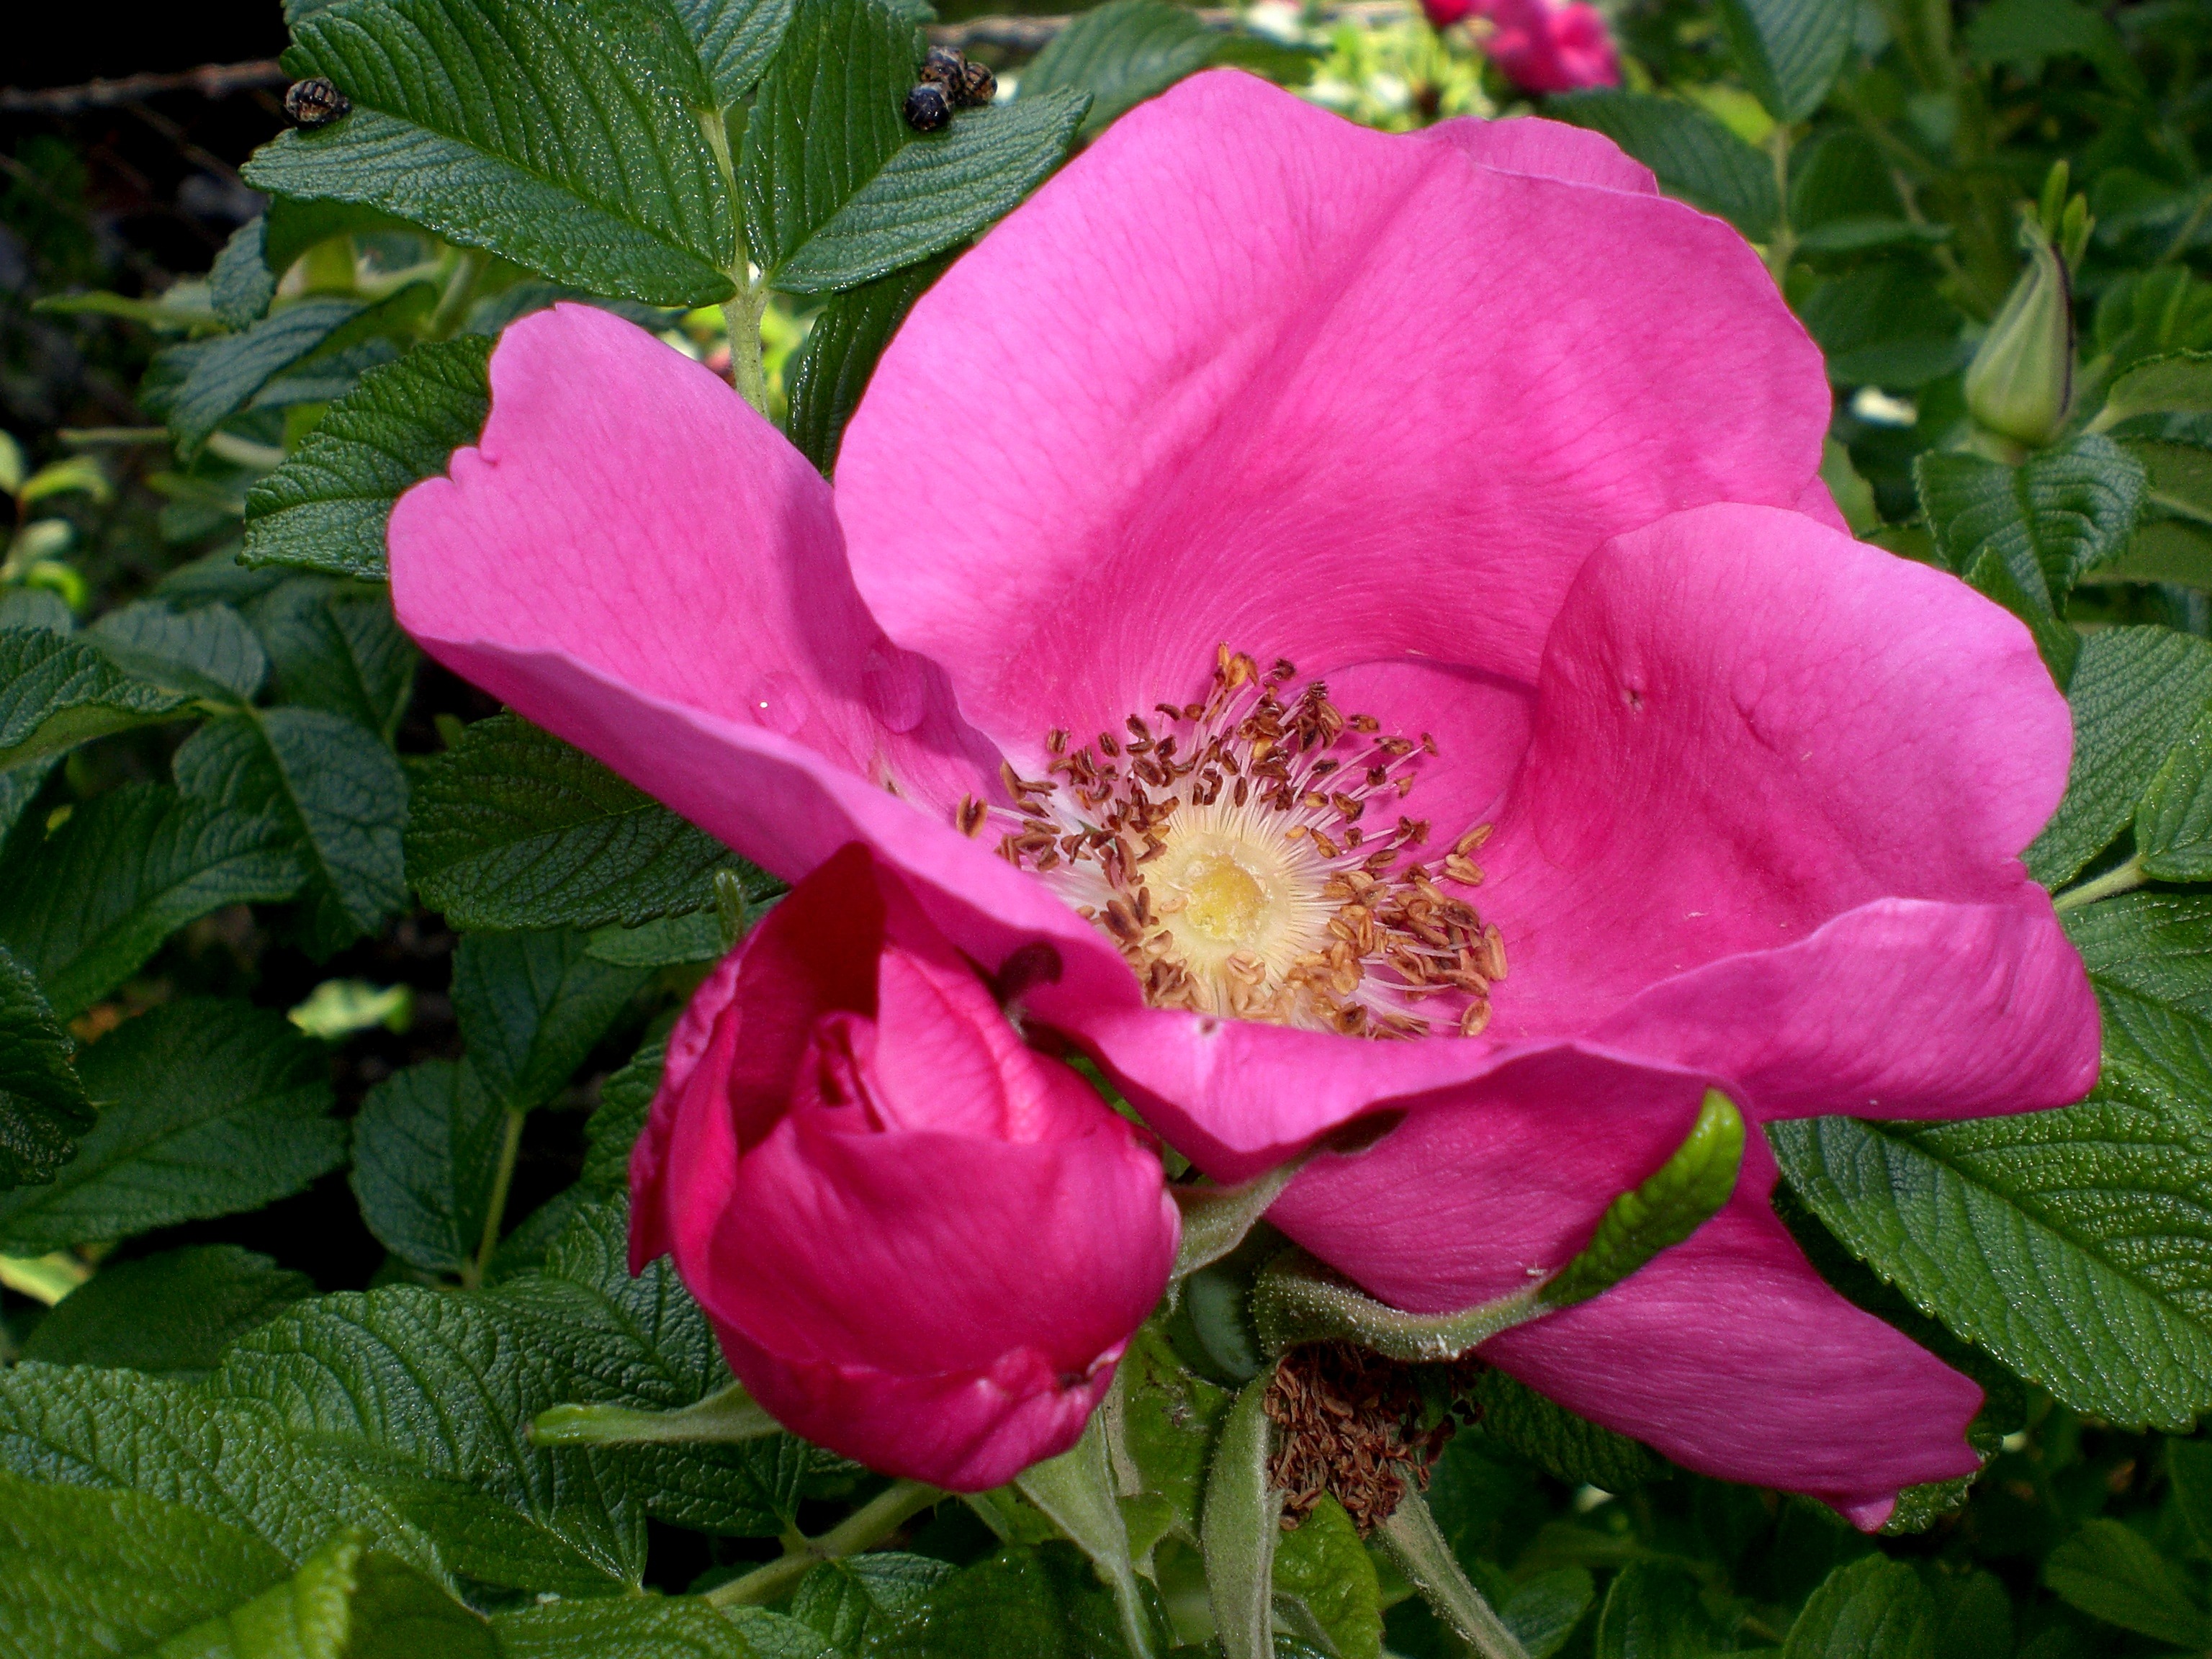
blossom, plant, flower, petal, rose, romantic, botany, flora, flowers, roses, peony, floribunda, fragrance, rose bloom, rosa canina, flowering plant, garden roses, rose family, rosa rugosa, land plant, rosa centifolia, rosa rubiginosa, rosa gallica, prickly rose